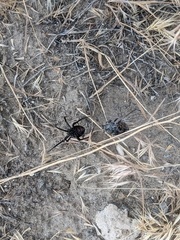
Species: Lactrodectus_hesperus